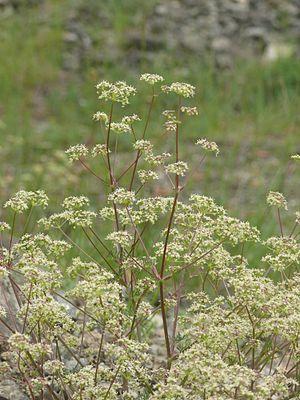
Cette liste de Tracheophyta de Bosnie-Herzégovine, ainsi que d’espèces introduites est un aperçu incomplet d’espèces de mousses, de fougères, de gymnospermes et d’angiospermes citées dans la littérature disponible en langues bosniaque, croate, serbe et serbo-croate. Cet aperçu n’inclue pas des espèces cultivées ni celles occasionnellement introduites.